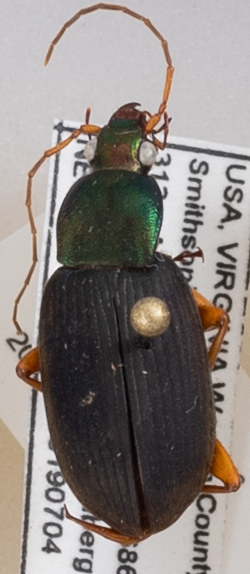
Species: Chlaenius aestivus
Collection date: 2019-07-04
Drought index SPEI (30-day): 0.17
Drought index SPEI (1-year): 2.09
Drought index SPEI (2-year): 2.09